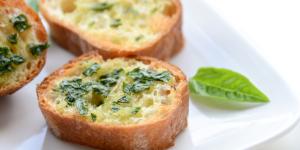
pan de ajo casero